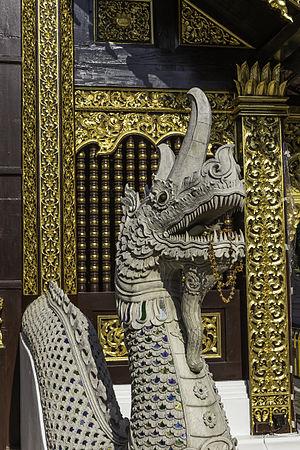
Tomb Raider: Underworld est un jeu vidéo d’action-aventure développé par Crystal Dynamics et édité par Eidos, sorti le 21 novembre 2008. Il est sorti sur PlayStation 2, PlayStation 3, Wii, Windows, Mac OS X, Xbox 360 et Nintendo DS. Il s’agit du huitième épisode de la série Tomb Raider, et du troisième développé par Crystal Dynamics. Seules les versions PS2 et Wii ont été développées par une société tierce du nom de Buzz Monkey Software.